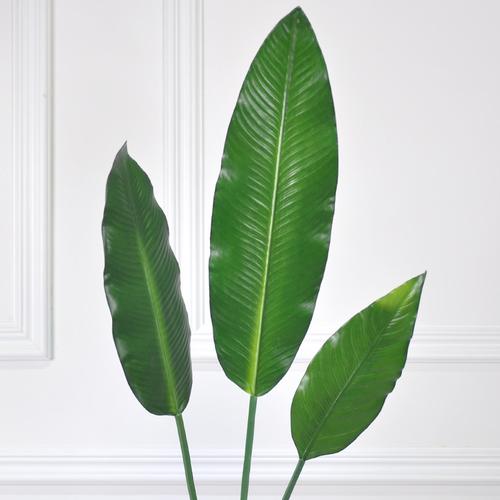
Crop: unknown
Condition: banana